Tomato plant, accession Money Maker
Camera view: tilt-top (135 deg); turntable rotation: 330 degrees
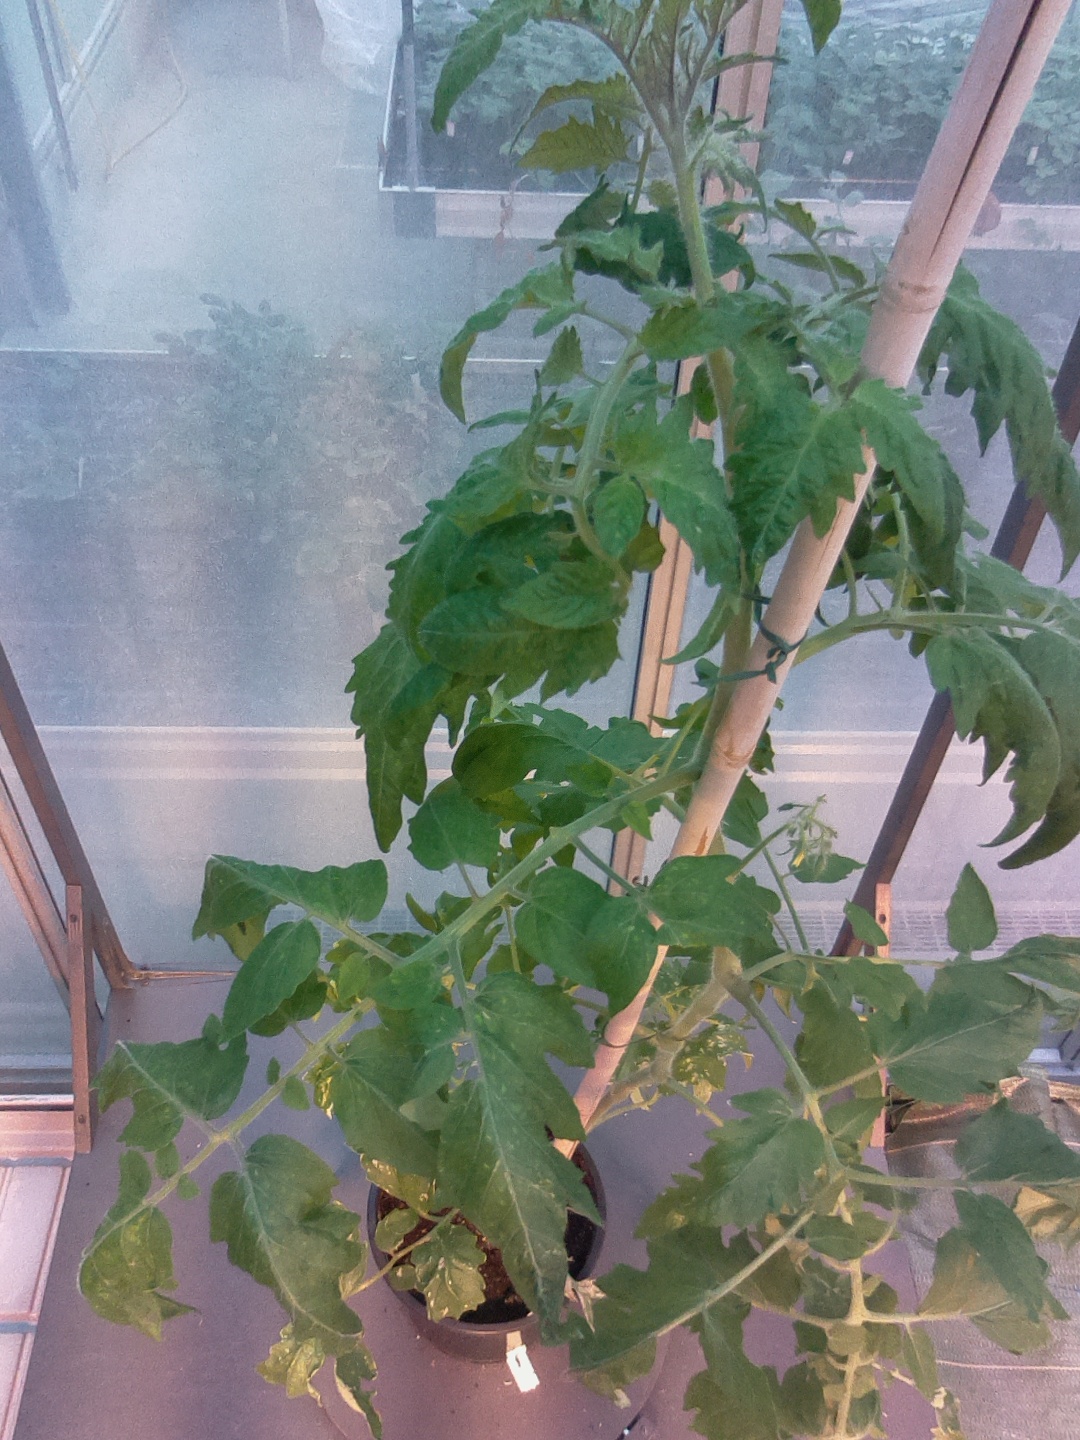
BBCH growth stage 61: 10%-20% of flowers open